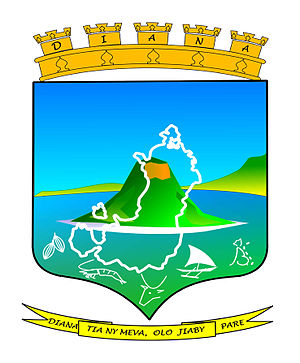
Diana (Madagaskar)
Diana er en af Madagaskars 22 regioner, og den som når længst mod nord på øen.